Rebelión de los Juniors (2016)

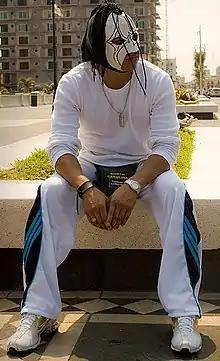
Trauma I, who was on the losing team in the main event.

Trauma II and Super Nova were both scheduled to compete in the 2016 "Rebelión de los Juniors" tournament, but neither man were on the show. Super Nova had suffered an injury in February and was unable to compete in the tournament. A week prior to the show, after the matches had been announced, a former girlfriend publicly accused Trauma II of kidnapping and raping her. On the night Trauma II did not wrestle, although it was unclear if it was Trauma II's choice or IWRG's choice to not be on the show. To fill the two empty spots in the tournament Matrix Jr. and Picudo Jr., who worked the first match of the night had were added to the tournament.